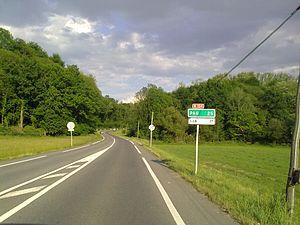
La E7 en France le 24 mai 2010.
La route nationale 134, ou RN 134, est une route nationale française reliant Saugnacq-et-Muret au Tunnel du Somport.
Le réseau routier des Pyrénées-Atlantiques correspond à l'ensemble des routes situées dans le département français des Pyrénées-Atlantiques, notamment les autoroutes, les routes nationales et les routes départementales.